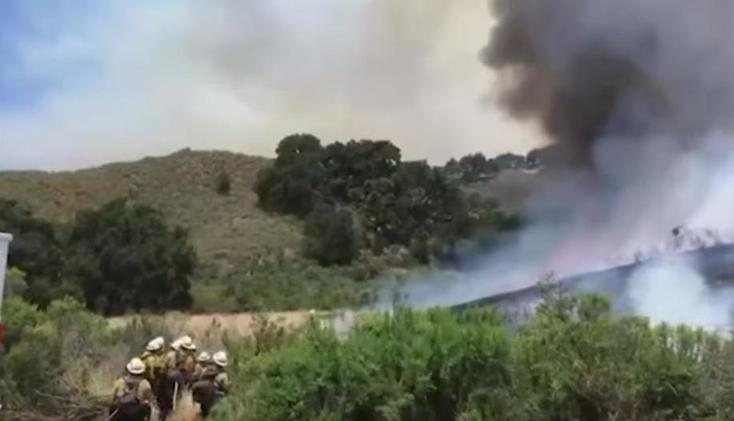
Fire: no
Smoke: yes